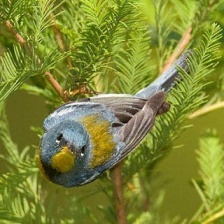
Species: NORTHERN PARULA
Scientific name: SETOPHAGA AMERICANA